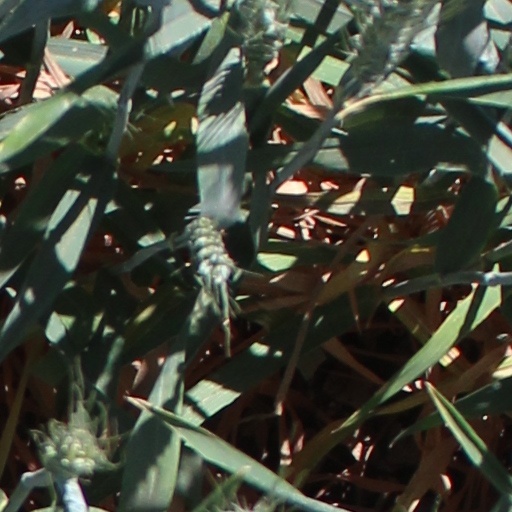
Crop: wheat